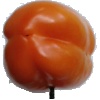
Label: Pepper Orange 1